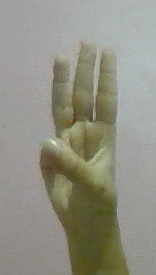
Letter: thaa